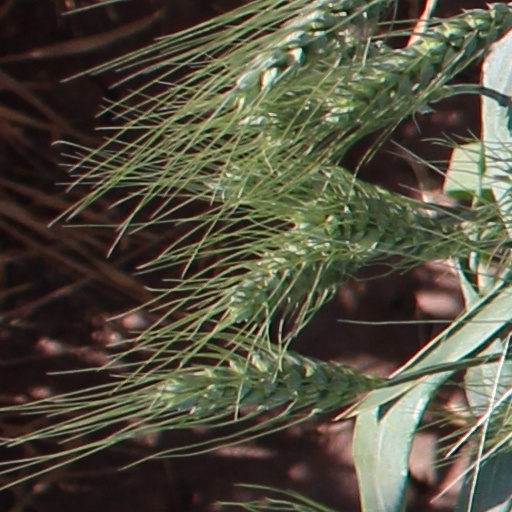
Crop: wheat